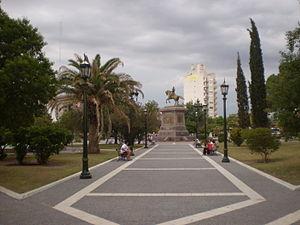
La province de La Pampa est une province du centre de l'Argentine. Elle est bordée à l'ouest par la province de Mendoza, au sud par le Río Colorado qui la sépare de la province de Río Negro, à l'est par celle de Buenos Aires et au nord par la province de San Luis et celle de Córdoba. Sa capitale est Santa Rosa.
Santa Rosa est une ville d'Argentine et la capitale de la province de La Pampa. Fondée tardivement en 1892 peu après la fin de la « Conquête du Désert » contre les Amérindiens, elle comptait en 2005 une population de 102 610 habitants.